BattleWheels

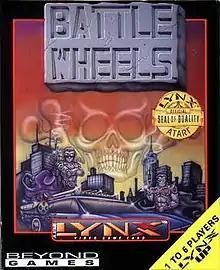
Cover art in all regions by Curt Hatch

BattleWheels is a 1993 first-person vehicular combat video game developed by Beyond Games and published by Atari Corporation in North America and Europe exclusively for the Atari Lynx. The first project to be created by Beyond Games, the game takes place in a dystopian future where civilization has been reduced to a "Mad Max"-inspired landscape and players take the wheel of heavily armed and armored cars called Hi-Tech in order to compete against either computer-controlled opponents or other human players using the Lynx's ComLynx system in matches set across multiple post-apocalyptic locations.